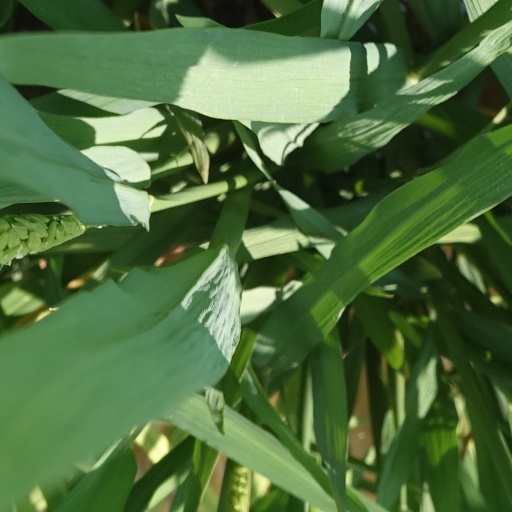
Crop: rice